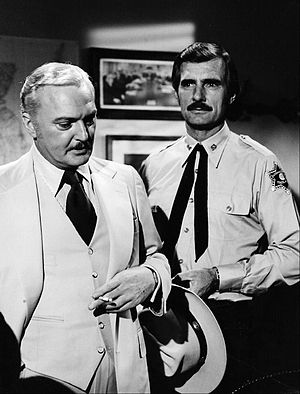
McCloud
Dennis Weaver (t.h.) som Sam McCloud med Jack Cassidy i et afsnit fra McCloud i 1977
McCloud er en amerikansk tv-serie, som først blev vist på NBC fra 1970 til 1977. Hovedrollen som Sam McCloud, en politimand fra Taos, New Mexico, på opgave i New York, blev spillet af Dennis Weaver.